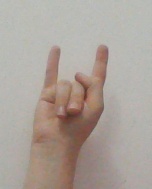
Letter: la